Twelve Apostles Stone Circle

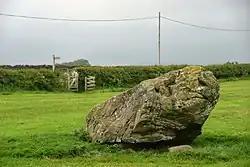
The largest of the stones

The Twelve Apostles is a large stone circle located between the villages of Holywood and Newbridge, near Dumfries, Scotland. It is the seventh largest stone circle in Britain and the largest on the mainland of Scotland. It is similar in design to the stone circles of Cumbria, and is considered to be an outlier of this group. Its south-westerly arrangement aligns it with the midwinter sunset.